Feliks Nowowiejski Music Academy

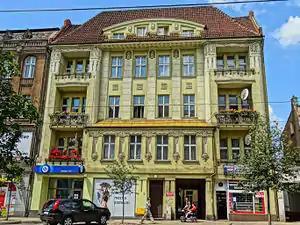
Tenement at Gdańska street 71, seat of the Municipal Conservatoire since 1939

After the end of World War II, the process of rebuilding a music education system in the city started over. The Municipal Conservatory of Music resumed its activities, in its own building at Gdańsk Street 71. The school kept its instruments and an almost its complete teaching staff. However, within the new socio-political education system, the Conservatory was soon nationalized. As a result, and several years later, emerged the Primary Music School and the State Secondary School of Music.